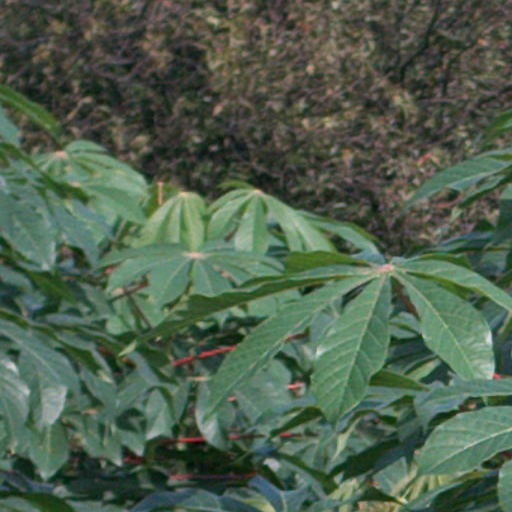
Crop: cassava